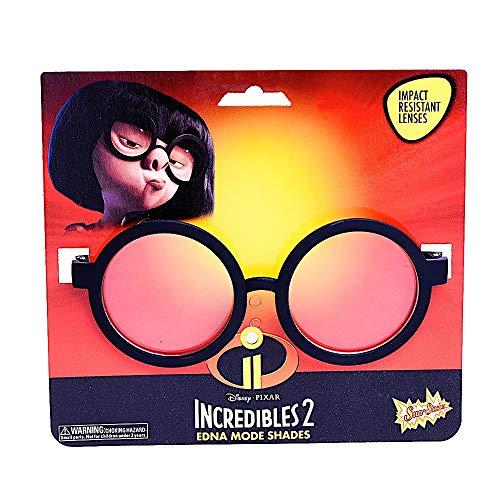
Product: Sun-Staches Costume Sunglasses Incredibles Edna Mode Glasses Party Favors UV400
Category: Toys & Games | Party Supplies | Party Favors
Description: All Sun-Staches Sunglasses provide 100% UV400 protection and impact resistant lenses because we care.
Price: $9.99
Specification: ProductDimensions:9x1x7inches|ItemWeight:1.44ounces|ShippingWeight:1.44ounces(Viewshippingratesandpolicies)|ASIN:B07GFV5MH5|Itemmodelnumber:SG3298|Manufacturerrecommendedage:3months-8years